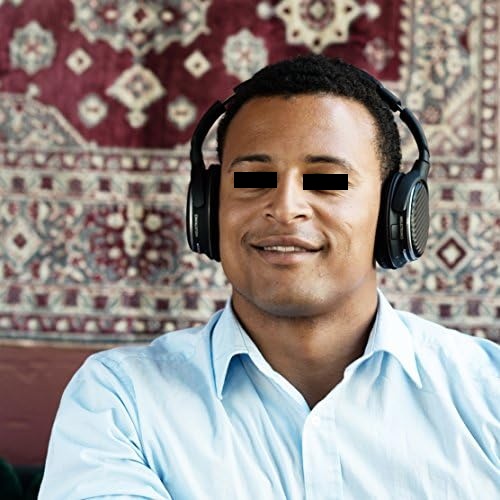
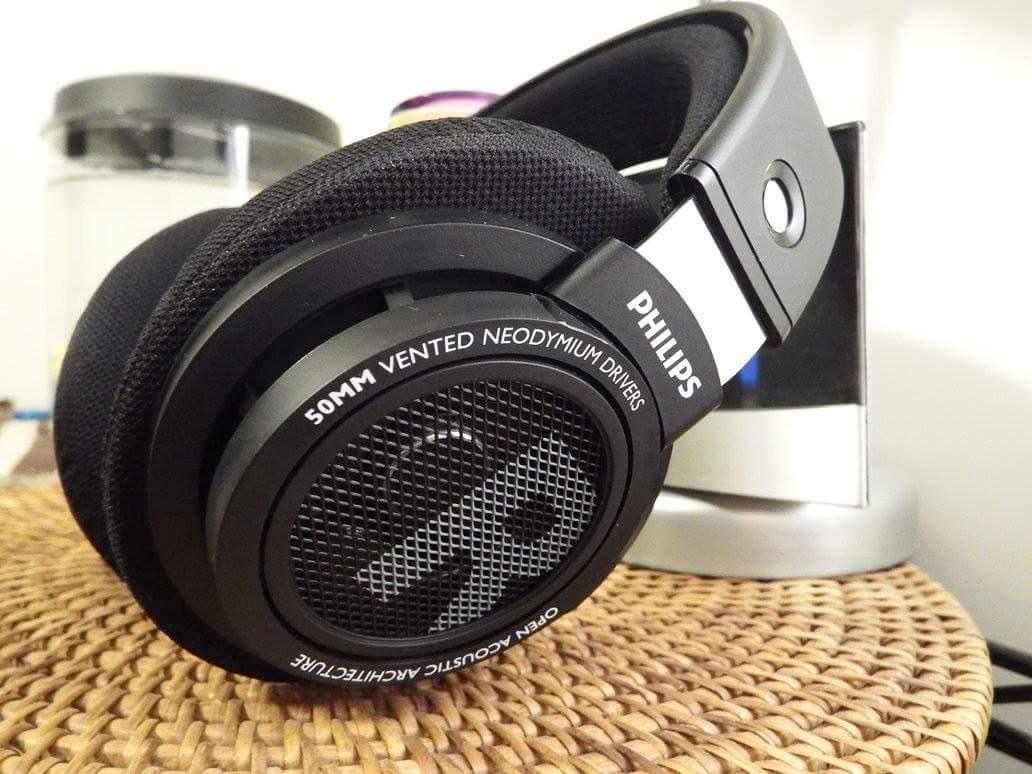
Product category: headphones
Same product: no